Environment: real
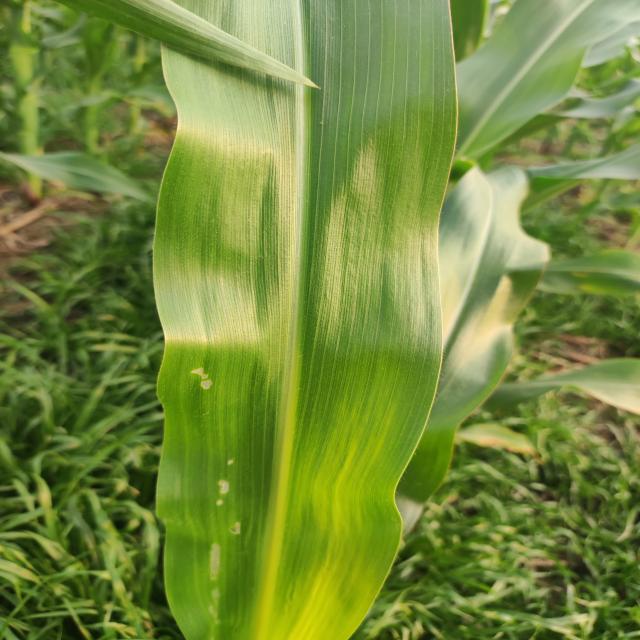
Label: fall_armyworm